Ashton, South Australia

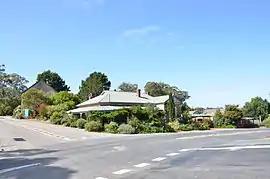

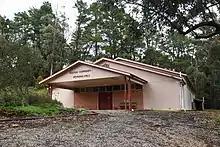
Ashton Community Memorial Hall

Ashton is a town in the Adelaide Hills in South Australia. It was named by George Hunt in 1858 after his home Ashton in England. Ashton is from the old English word "aesctun", which means "ash tree town".